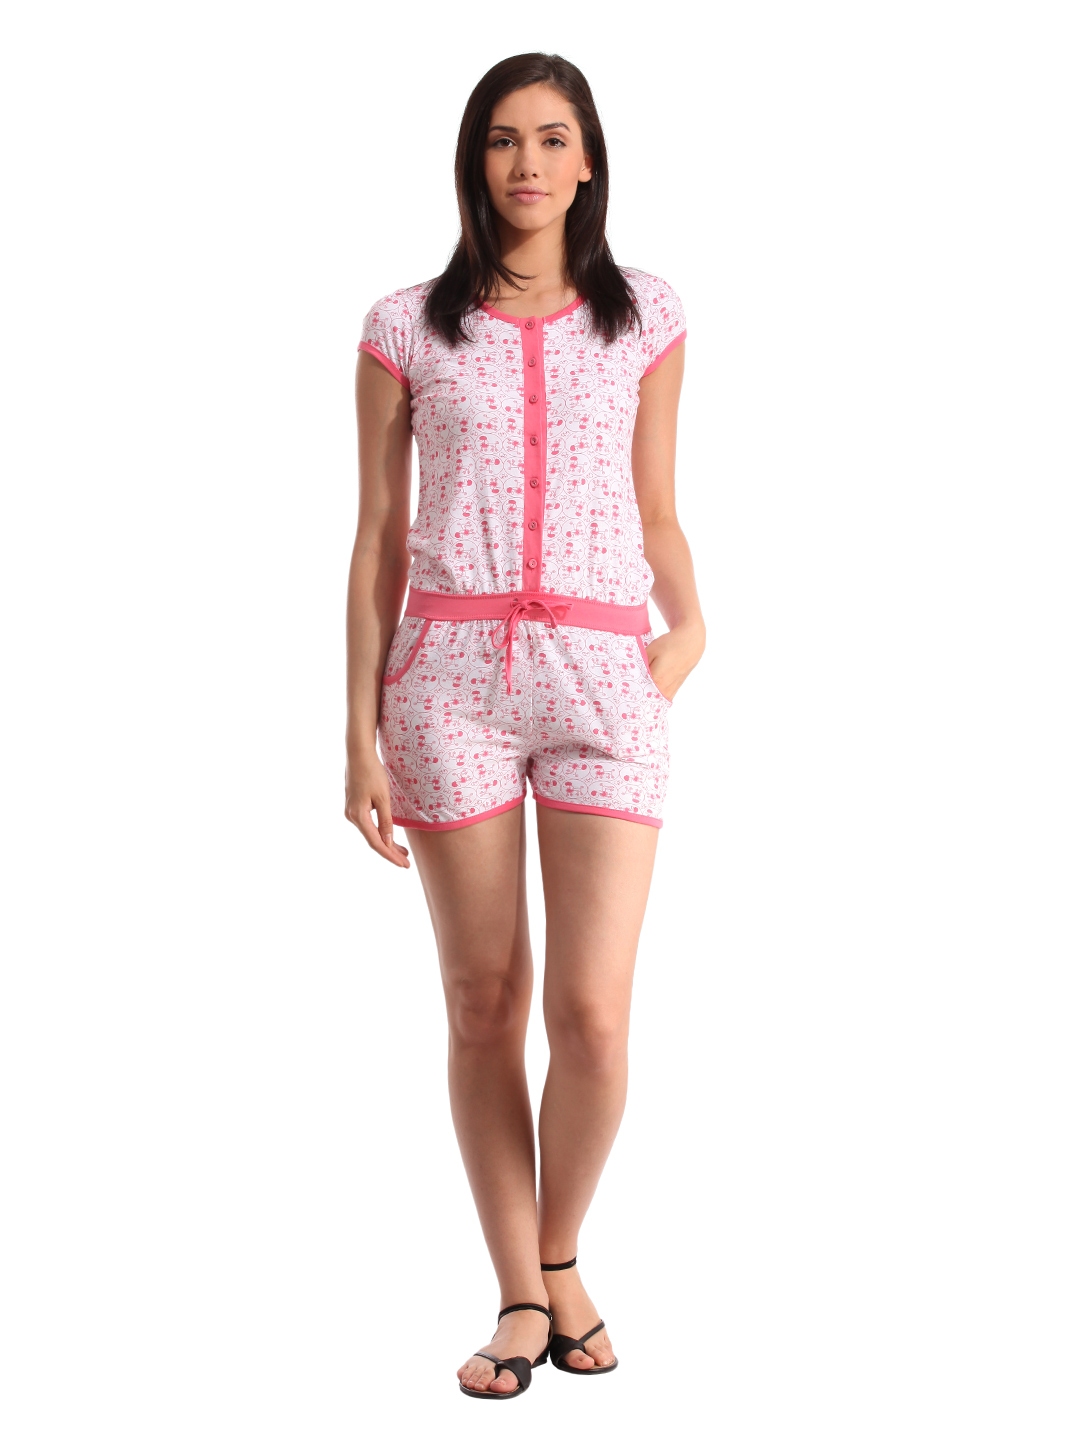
SDL by Sweet Dreams Women Pink Playsuit
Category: Apparel / Loungewear and Nightwear / Night suits
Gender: Women
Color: Pink
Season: Summer 2017
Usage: Casual